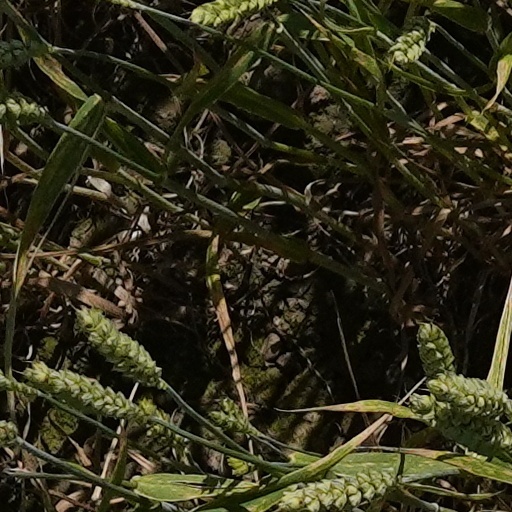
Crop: wheat